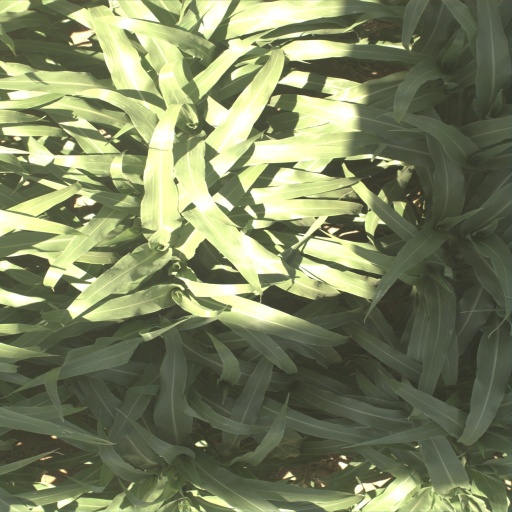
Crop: sorghum